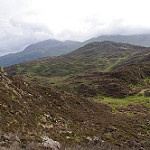
Label: mountain